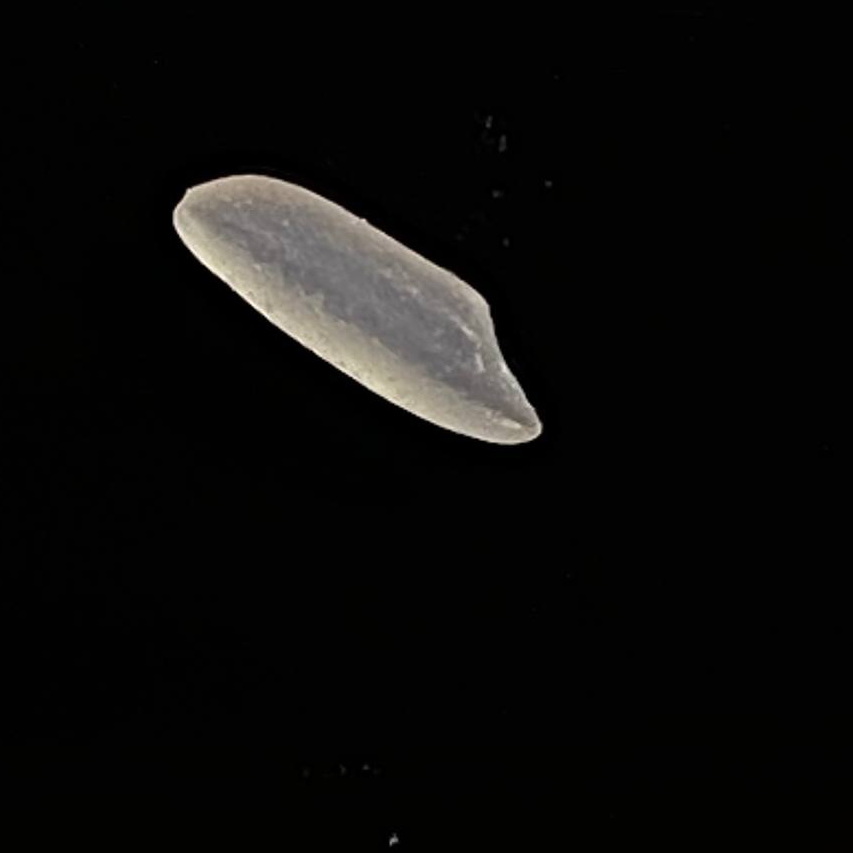
Rice variety: Katarivog